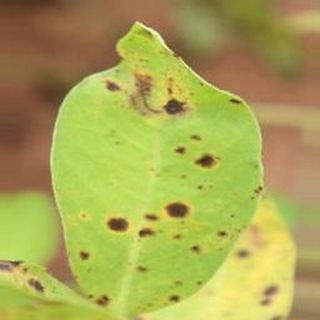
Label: groundnut_late_leaf_spot